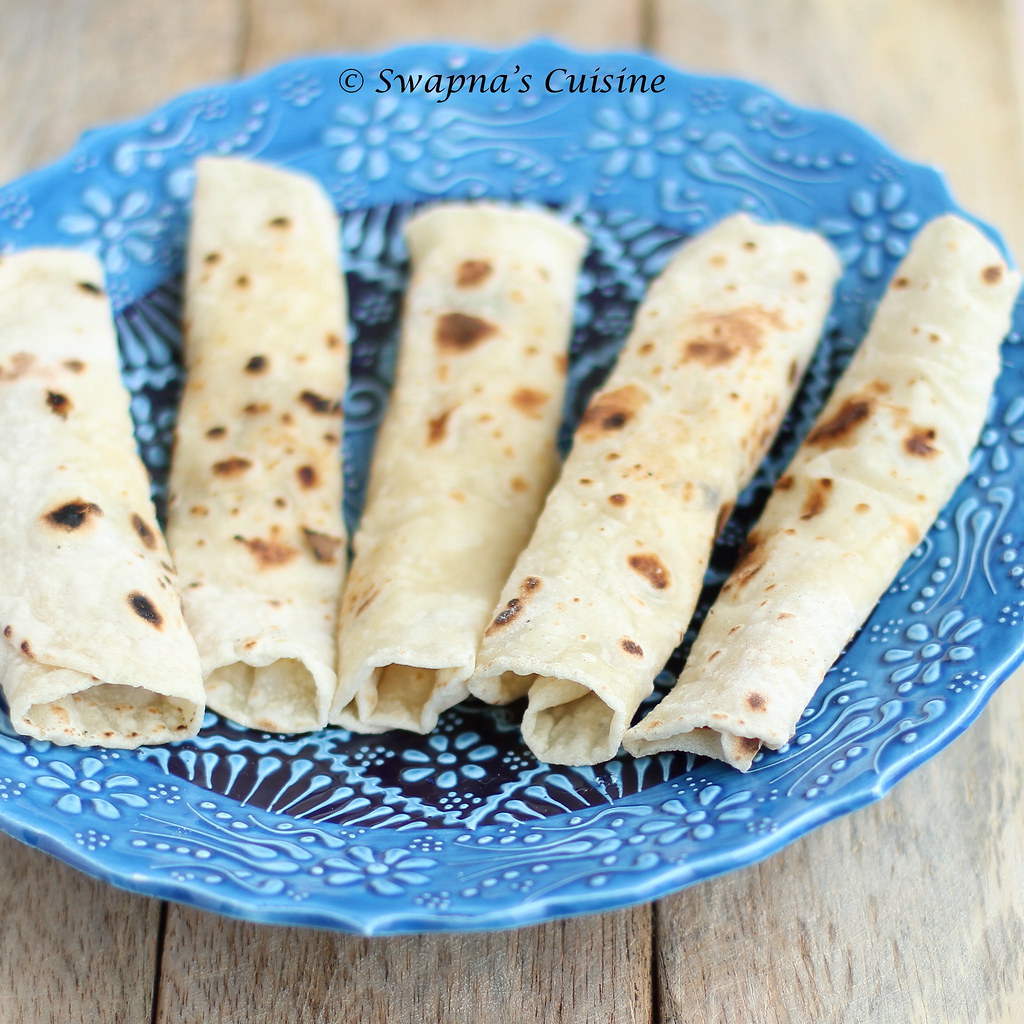
Dish: chapati